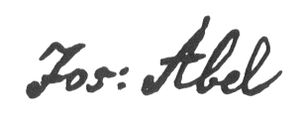
Josef Abel
Josef Abel var en østrigsk historiemaler.